Stephanskirchen

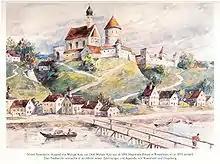
water colour of Rosenheim castle, painted around 1900 by Michael Kotz, based on old templates

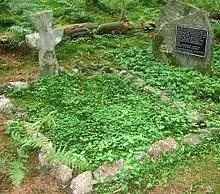
The "Pestkreuz" in the forest of Kieling

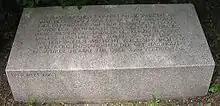
Memorial stone, reminding of those who were imprisoned here during world war two

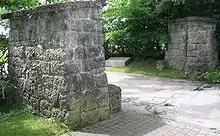
Entrance doors to the former Flak-Casern

The oldest traces were dated third and fourth century BC and can be found in the Doblergraben and at the Ziegelberg. An old Roman road crossed the River Inn at Leonhardspfunzen. The bridge was called "pons aeni" and headed westwards towards Augsburg. The first reports of a Christian church in the area around Sims are dated at 790 AD ("ecclesia ad sinsa"). Stephanskirchen was first mentioned in a record in the year 1130 where it was named "stevenchirgen". On the Schlossberg there was the Rosenheim castle which was first mentioned in the year 1234. It was used for administration and as a legal court of the Wittelsbacher; at the beginning of the 19th century it deteriorated.